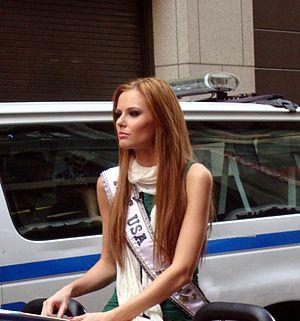
Alyssa Campanella, née le 21 mars 1990 dans le New Jersey, est un mannequin américain, élue Miss USA 2011.